Bacardi

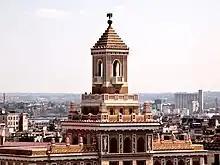
The Bacardi Building in Havana was constructed in 1930 but abandoned when the company fled Cuba following the Cuban Revolution in 1959

In 1922, the family completed the expansion and renovation of the original distillery in Santiago, increasing the site's rum production capacity. In 1930 Schueg oversaw the construction and opening of Edificio Bacardí in Havana, regarded as one of the finest Art Deco buildings in Latin America, as the third generation of the Bacardí family entered the business. In 1927, Bacardi ventured outside the realm of spirits for the first time, with the introduction of an authentic Cuban Malt beer: Hatuey beer.